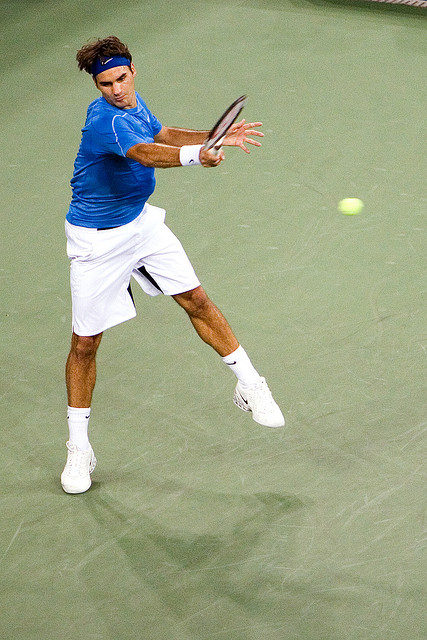
một người đàn ông đang nhảy lên để đánh quả bóng tennis